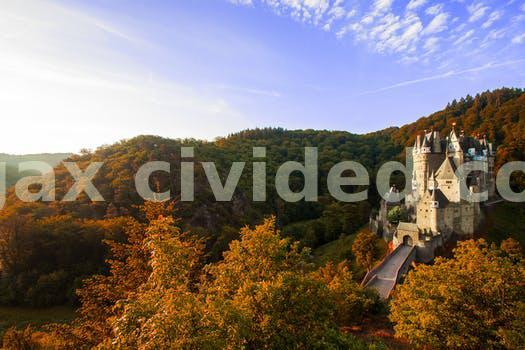
Label: Watermark